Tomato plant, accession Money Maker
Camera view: horizontal (90 deg, fisheye); turntable rotation: 300 degrees
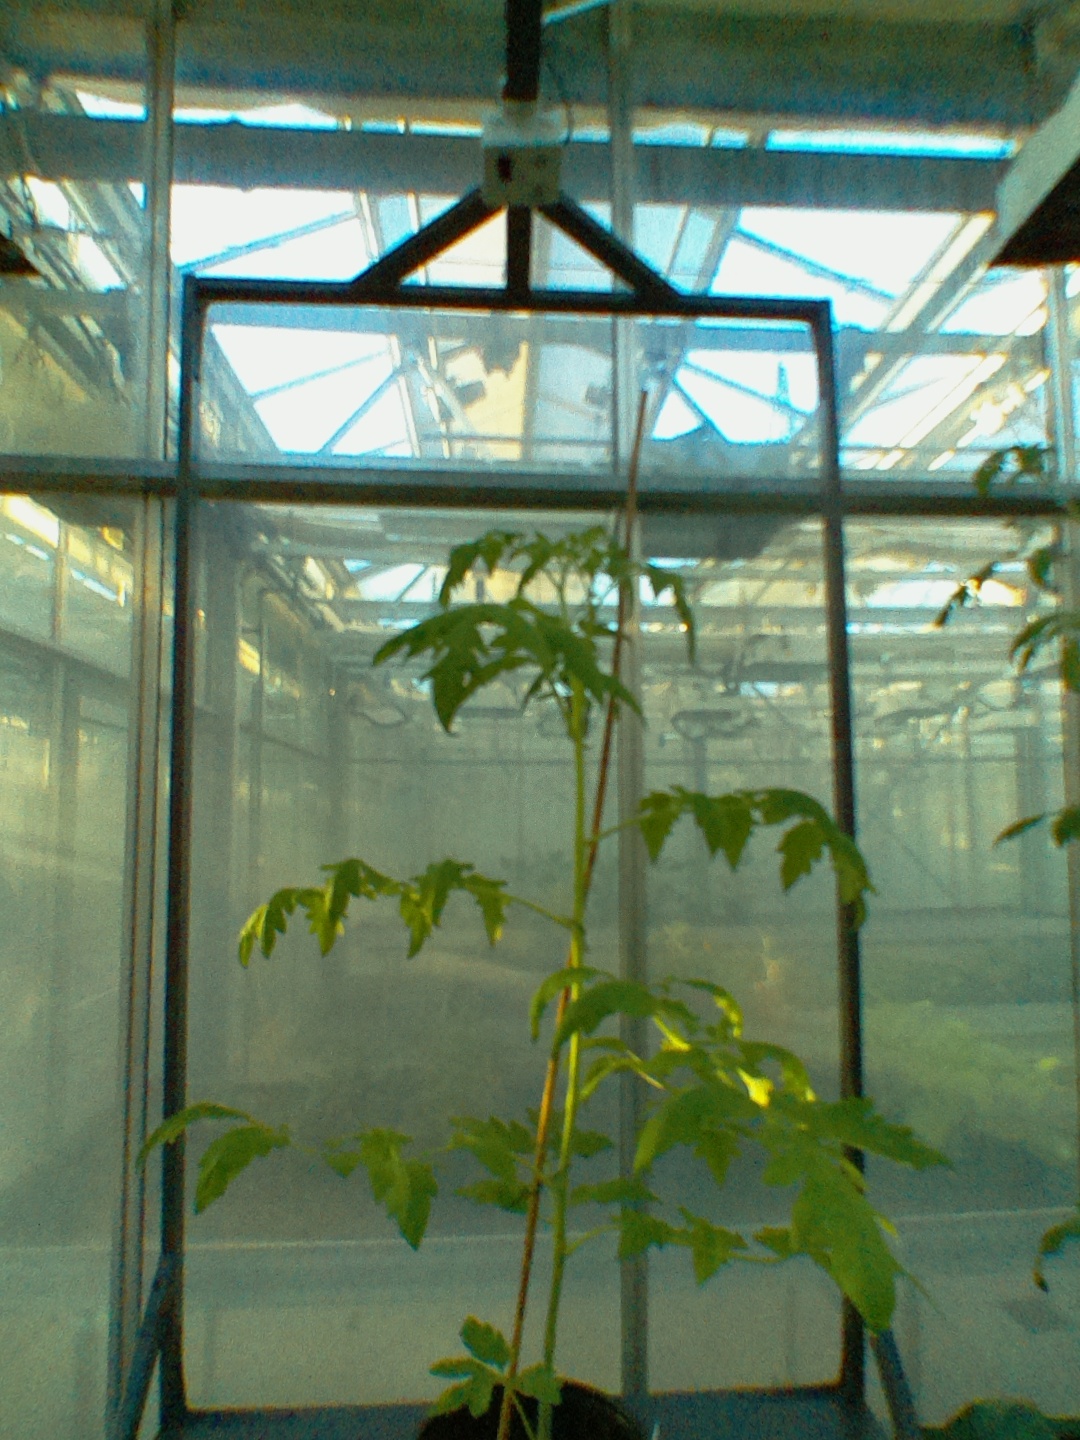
BBCH growth stage 22: 20%-30% Side shoots formed